Sebastiano del Piombo

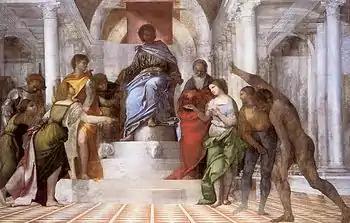
"The Judgment of Solomon", 1508–1510, now usually attributed to Sebastiano.

Sebastiano del Piombo was probably born in Venice, though there is no certainty as to his background. His birthdate is extrapolated from Vasari's statement that he was 62 at his death in 1547. That he was first known as a musician and singer may suggest an upper-middle-class background; the extent to which his playing on the lute and other instruments was professional is unclear. Like his contemporary Raphael, his career was marked by his ability to get on well with both other artists and patrons. He began to train as a painter at a relatively late age, probably 18 or 20, so around 1503–1505, becoming a pupil of Giovanni Bellini and probably afterwards of Giorgione, both of whose influence is apparent in his works; Vasari's mention of their relationship is rather vague: ""si acconciò con Giorgione"".